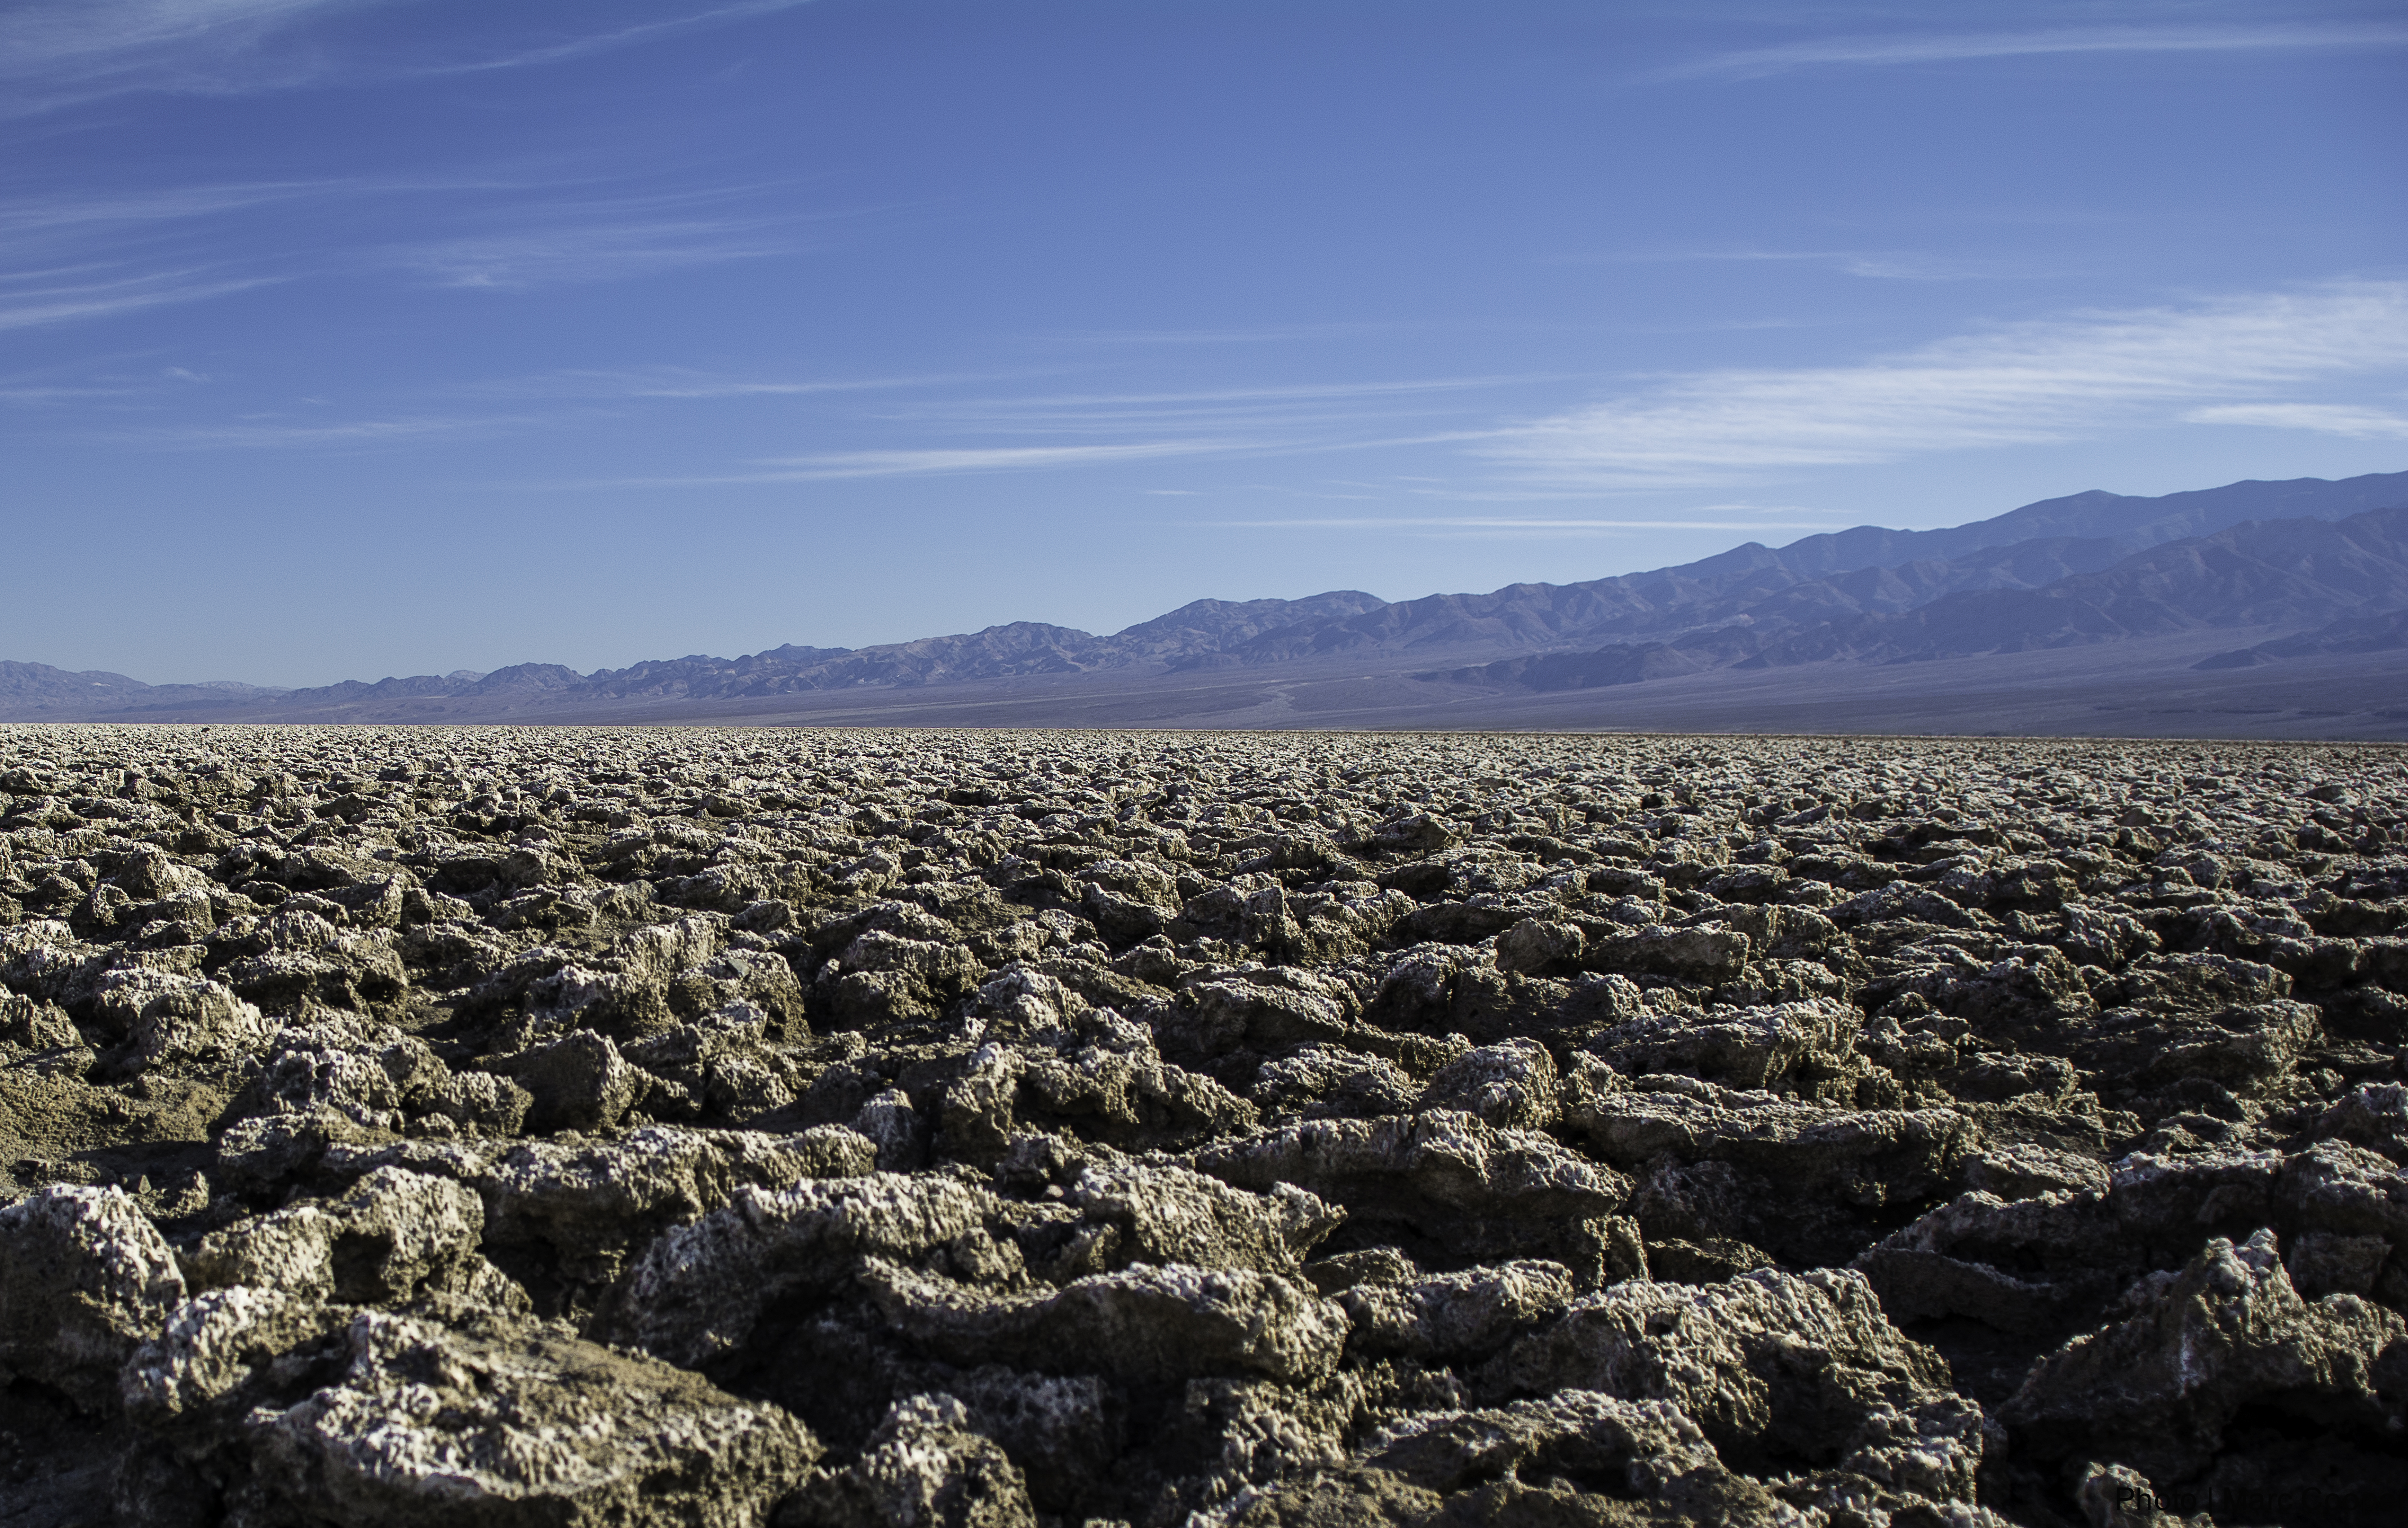
landscape, sea, rock, horizon, wilderness, mountain, sky, field, hill, desert, valley, soil, plain, geology, badlands, plateau, deathvalley, marccooper, devilsgolfcourse, artistspalette, ecosystem, wadi, steppe, landform, natural environment, geographical feature, aeolian landform, mountainous landforms